Magician: The Astonishing Life and Work of Orson Welles

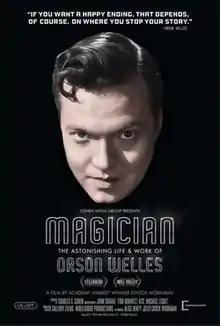
Theatrical release poster

Magician: The Astonishing Life and Work of Orson Welles is a 2014 American documentary film by Chuck Workman.